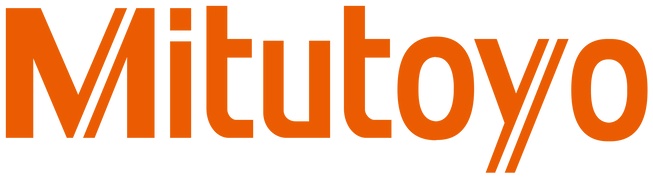
Mitutoyo 559-112-43 LINEAR SCALE, AT1100 SERIES, 1340MM, MITSUBISHI
Mitutoyo 559-112-43 LINEAR SCALE, AT1100 SERIES, 1340MM, MITSUBISHI - Contact Us For Availability
Brand: Mitutoyo
Category: Hardware > Tools > Measuring Tools & Sensors > Measuring Scales